Canada at the 2020 Summer Olympics

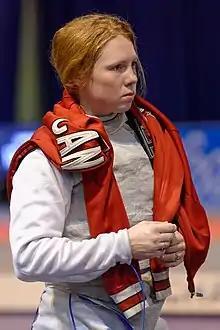
Kelleigh Ryan had the highest individual finish for the team, finishing in eighth place in the women's individual foil event.

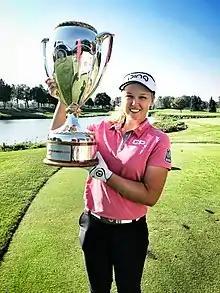
Brooke Henderson, pictured in 2018, represented the country in the women's event.

Canada's fencing team consisted of nine athletes (five men and four women), the largest delegation in the sport since Beijing 2008. For the first time since Seoul 1988, Canadian fencers qualified a full team each in the men's and women's team foil at the Games, as the highest-ranked nation from the Americas outside the world's top four in the FIE Olympic Team Rankings. Shaul Gordon (men's sabre) and Gabriella Page (women's sabre) secured additional spots on the Canadian team as one of the two highest-ranked fencers vying for qualification from the Americas region in their respective individual events of the FIE Adjusted Official Rankings. Meanwhile, Marc-Antoine Blais-Belanger completed the Canadian roster by winning the individual men's épée competition at the Pan American Zonal Qualifier in San José, Costa Rica. The official team was named on May 20, 2021. Both substitutes for the team events, Blake Broszus and Kelleigh Ryan came on in the team event, which increased the team size to eleven athletes (six men and five women).